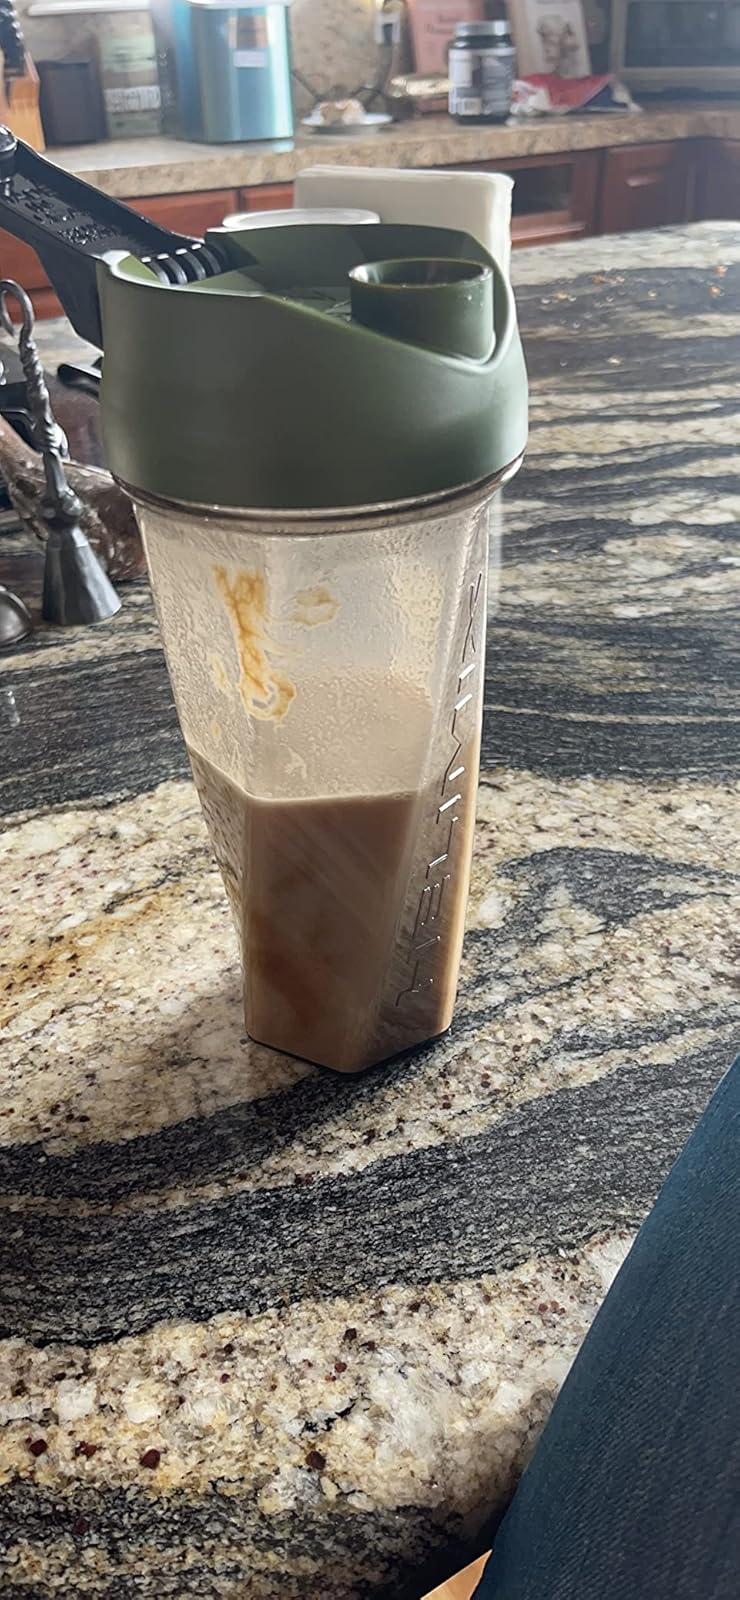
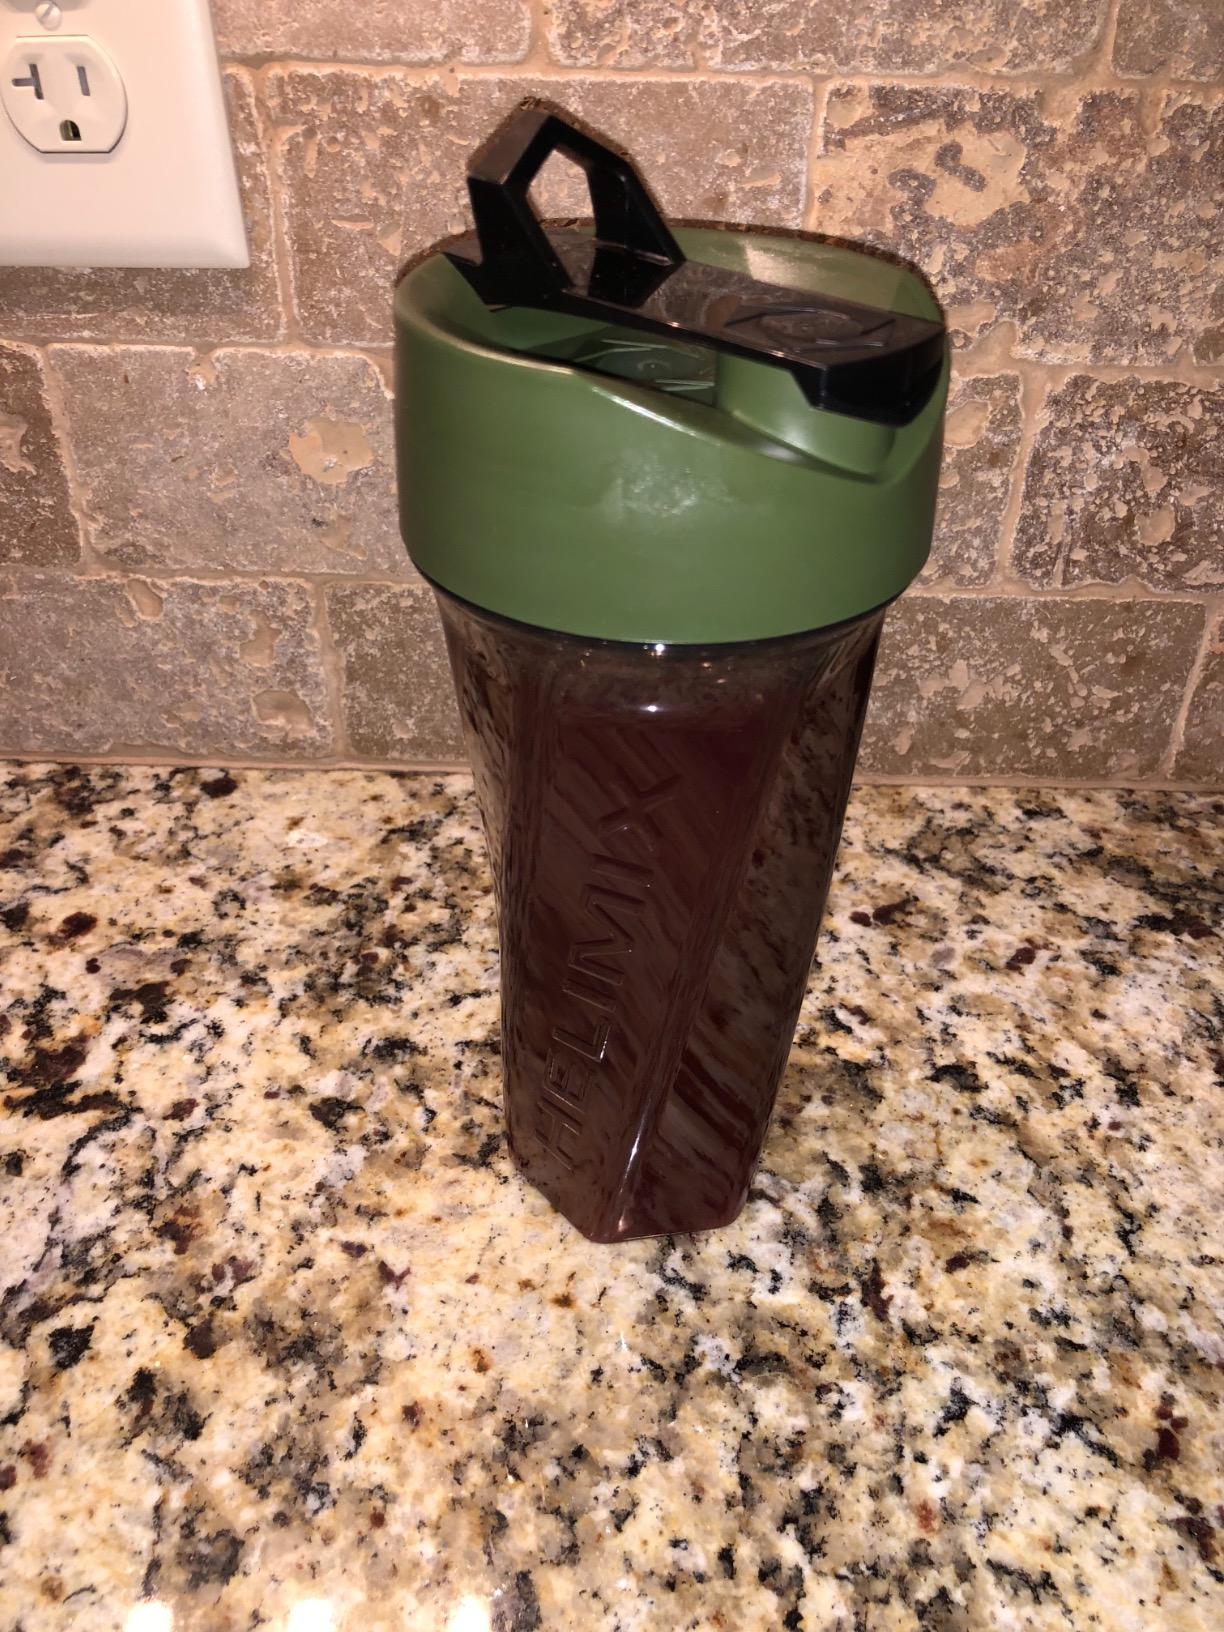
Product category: items_blender
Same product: yes